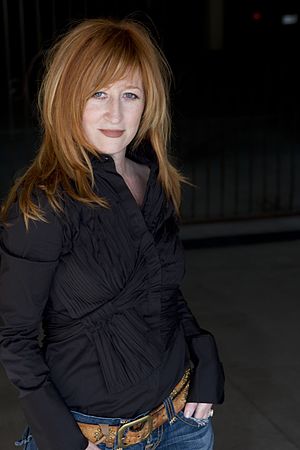
Vicki Lewis
Vicki Lewis er en amerikansk skuespillerinde. Hun er mest kendt for sin rolle som Beth i situationskomedien NewsRadio, som sendtes fra 1995-1999. Hun lagde stemme til Beret Babe i Fedtmule og søn 2 - en ekstrem fedtmulefilm fra 2000.